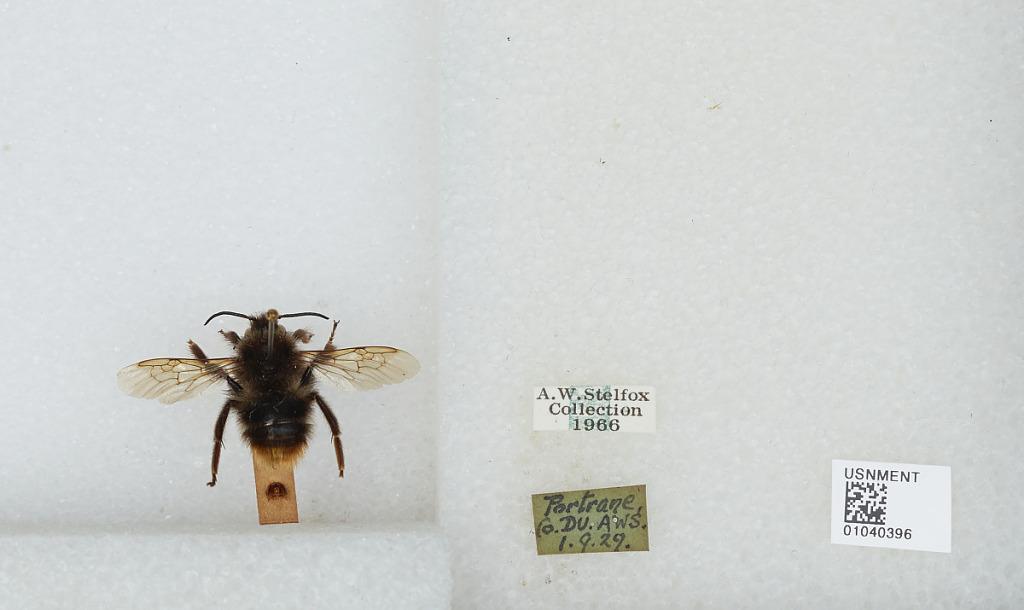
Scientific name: Bombus (Psithyrus) rupestris (Fabricius)
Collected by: A. S.
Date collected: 1929-9-1
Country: Ireland
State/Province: Dublin
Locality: Portrane
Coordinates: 53.4933, -6.115